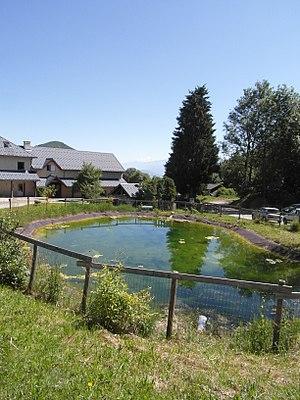
Etang du hameau de Belle chambre
Sainte-Marie-du-Mont est une commune française située, géographiquement dans le massif de la Chartreuse, administrativement dans le département de l'Isère en région Auvergne-Rhône-Alpes et, autrefois rattachée à l'ancienne province du Dauphiné et limitrophe de l'ancien duché de Savoie.